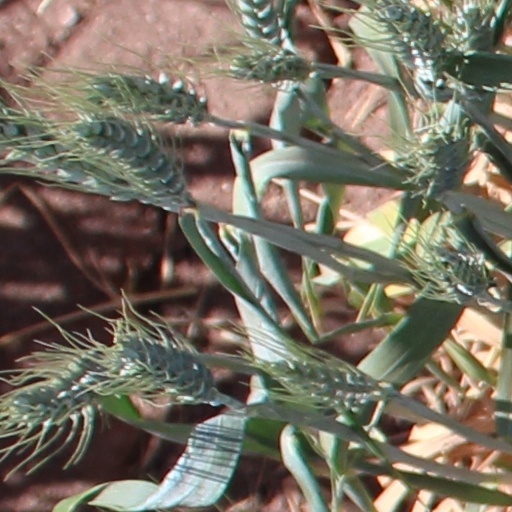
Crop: wheat